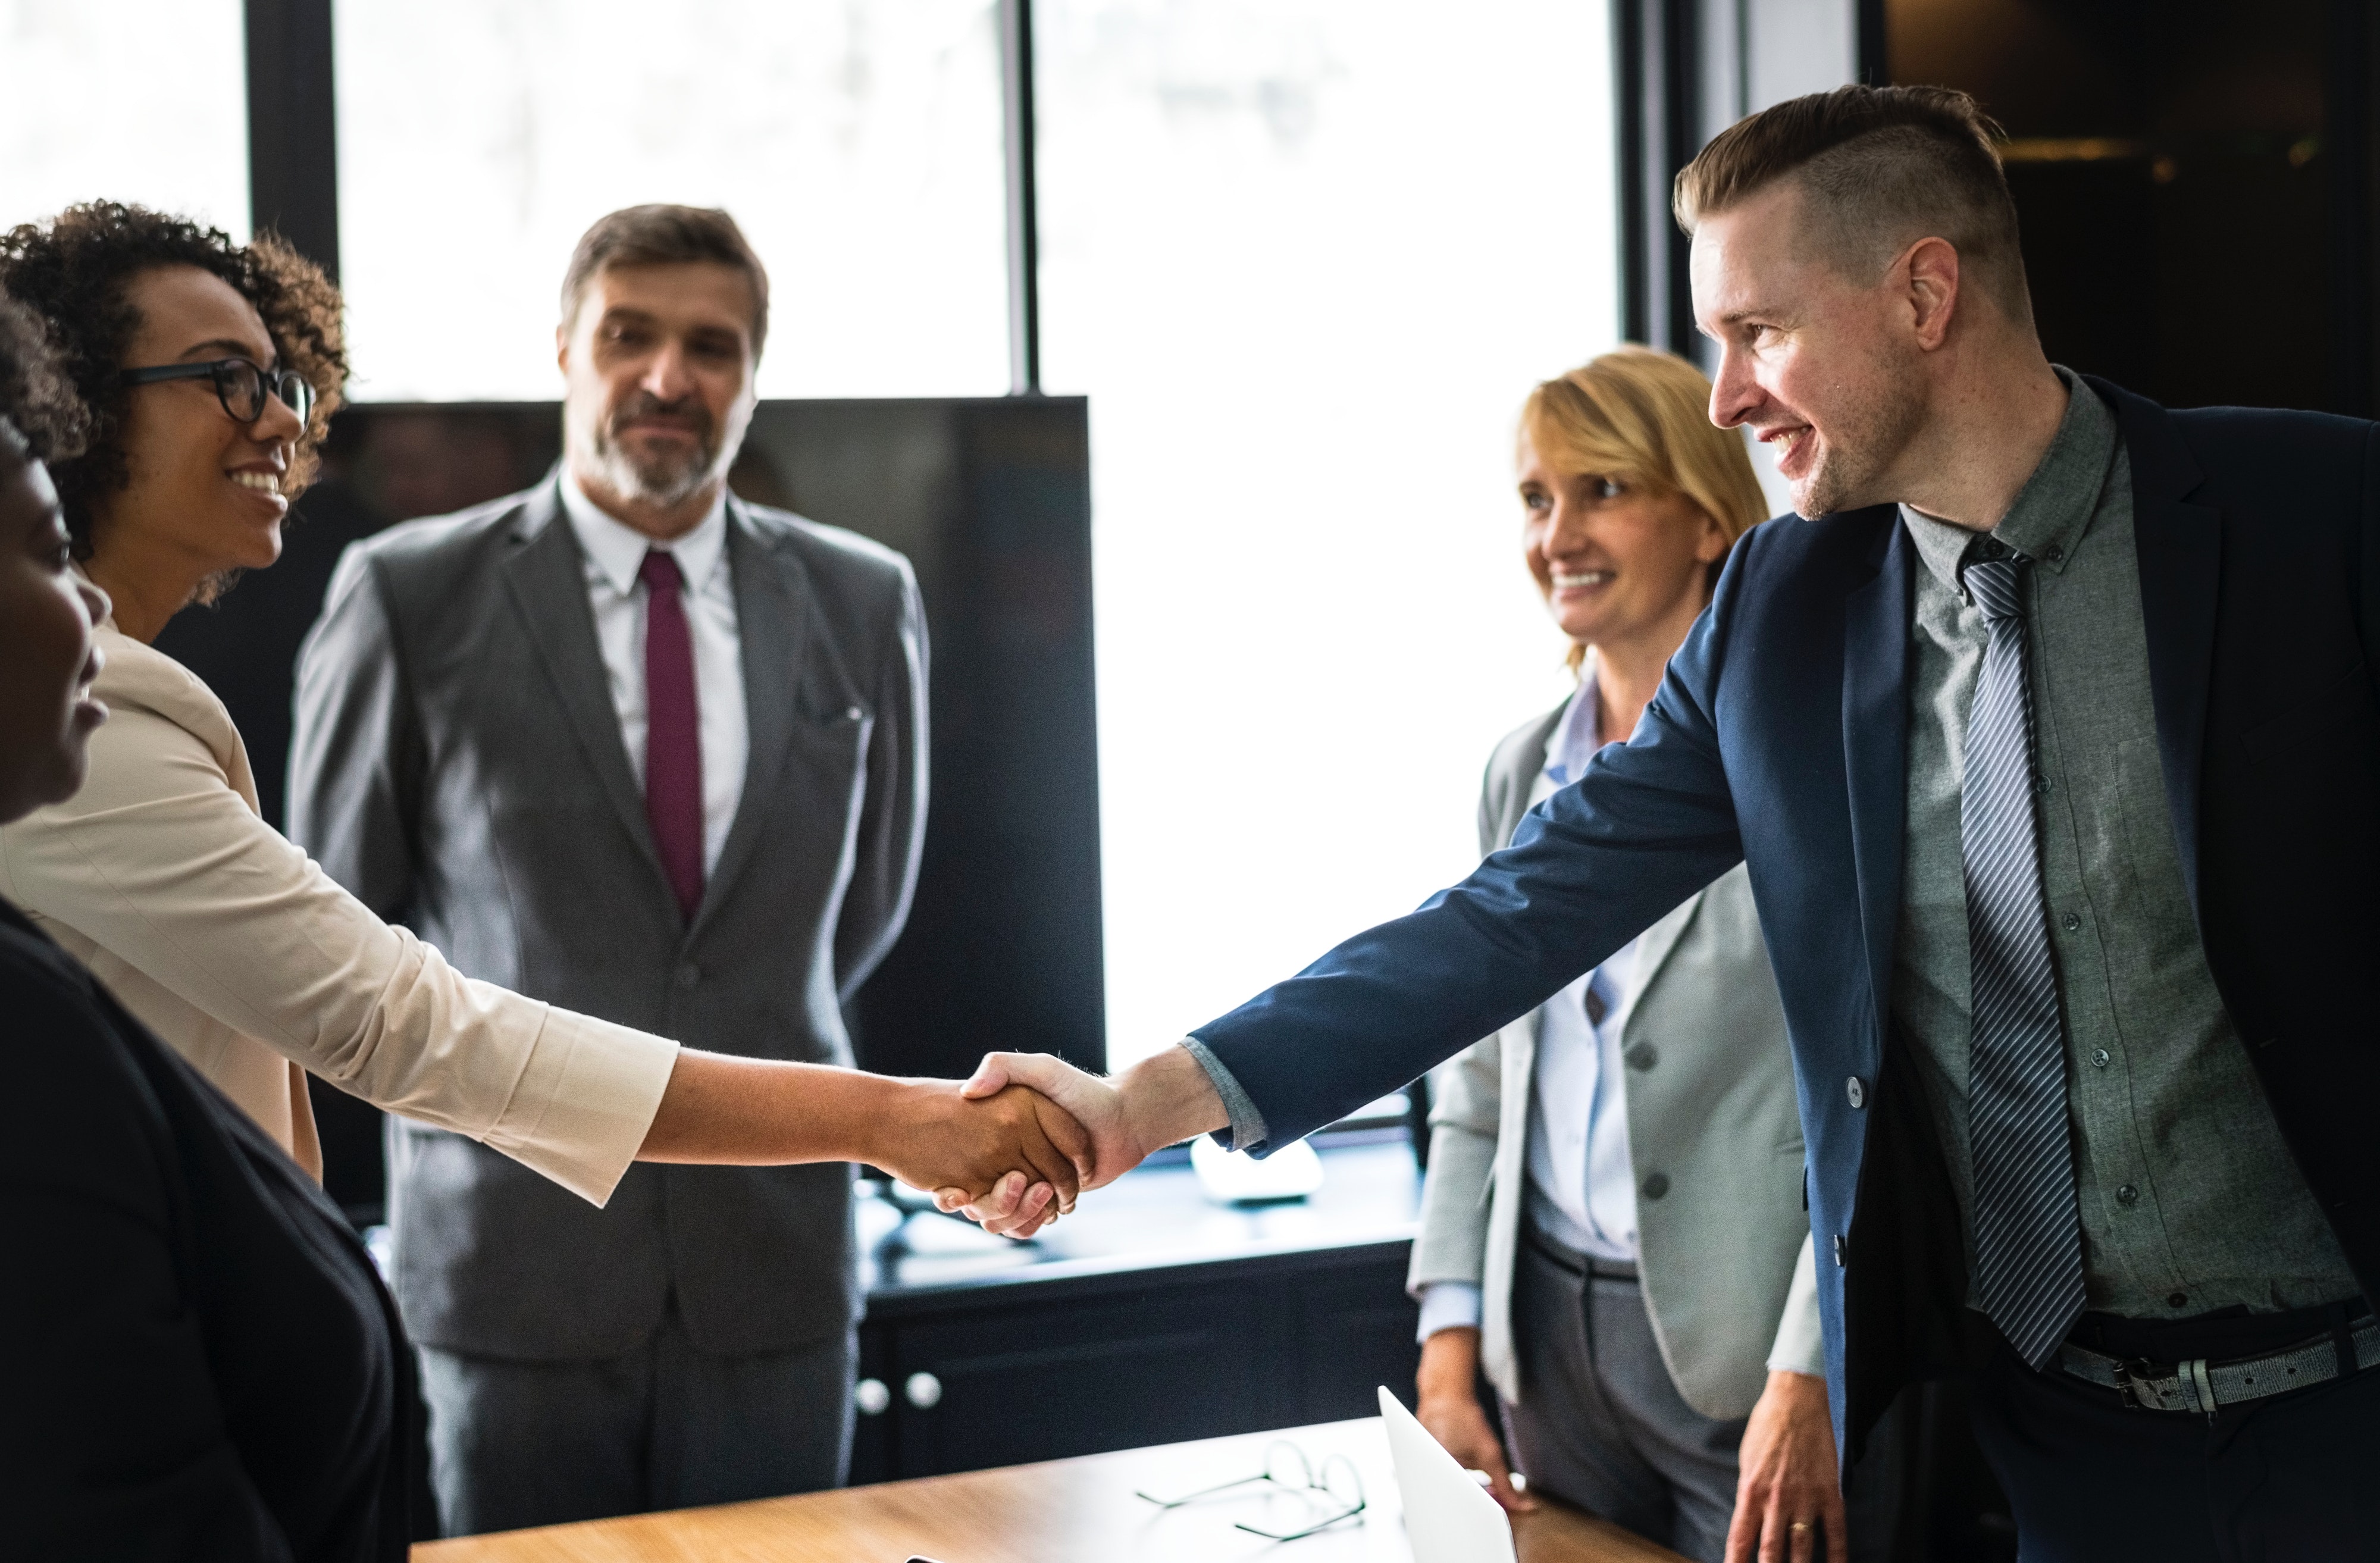
white collar worker, event, conversation, businessperson, business, gesture, collaboration, design, employment, job, suit, management, room, photography, handshake, company, team